Meloidogyne chitwoodi

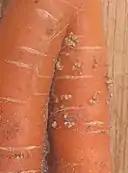
Carrot infected with "Meloidogyne chitwoodi"

Meloidogyne chitwoodi is a plant pathogenic root-knot nematode that is a crop pest of potatoes, carrots, and black salsify. Root-knot nematodes such as "M. chitwoodi" cause the production of root-knot galls when their larvae infect the plant's roots and capture nutrients stored in the roots.